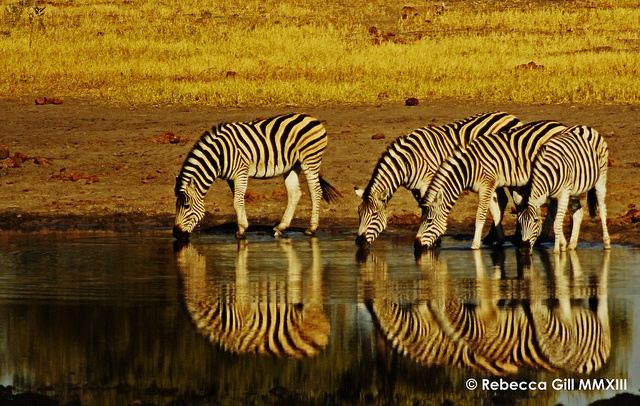
The zebras are enjoying a drink in the lake.
A group of zebra's leaned over drinking water.
Four zebras drinking water out of a very still pond.
a herd of zebras drinking water at a lake
A couple zebras are drinking some water next to each other.